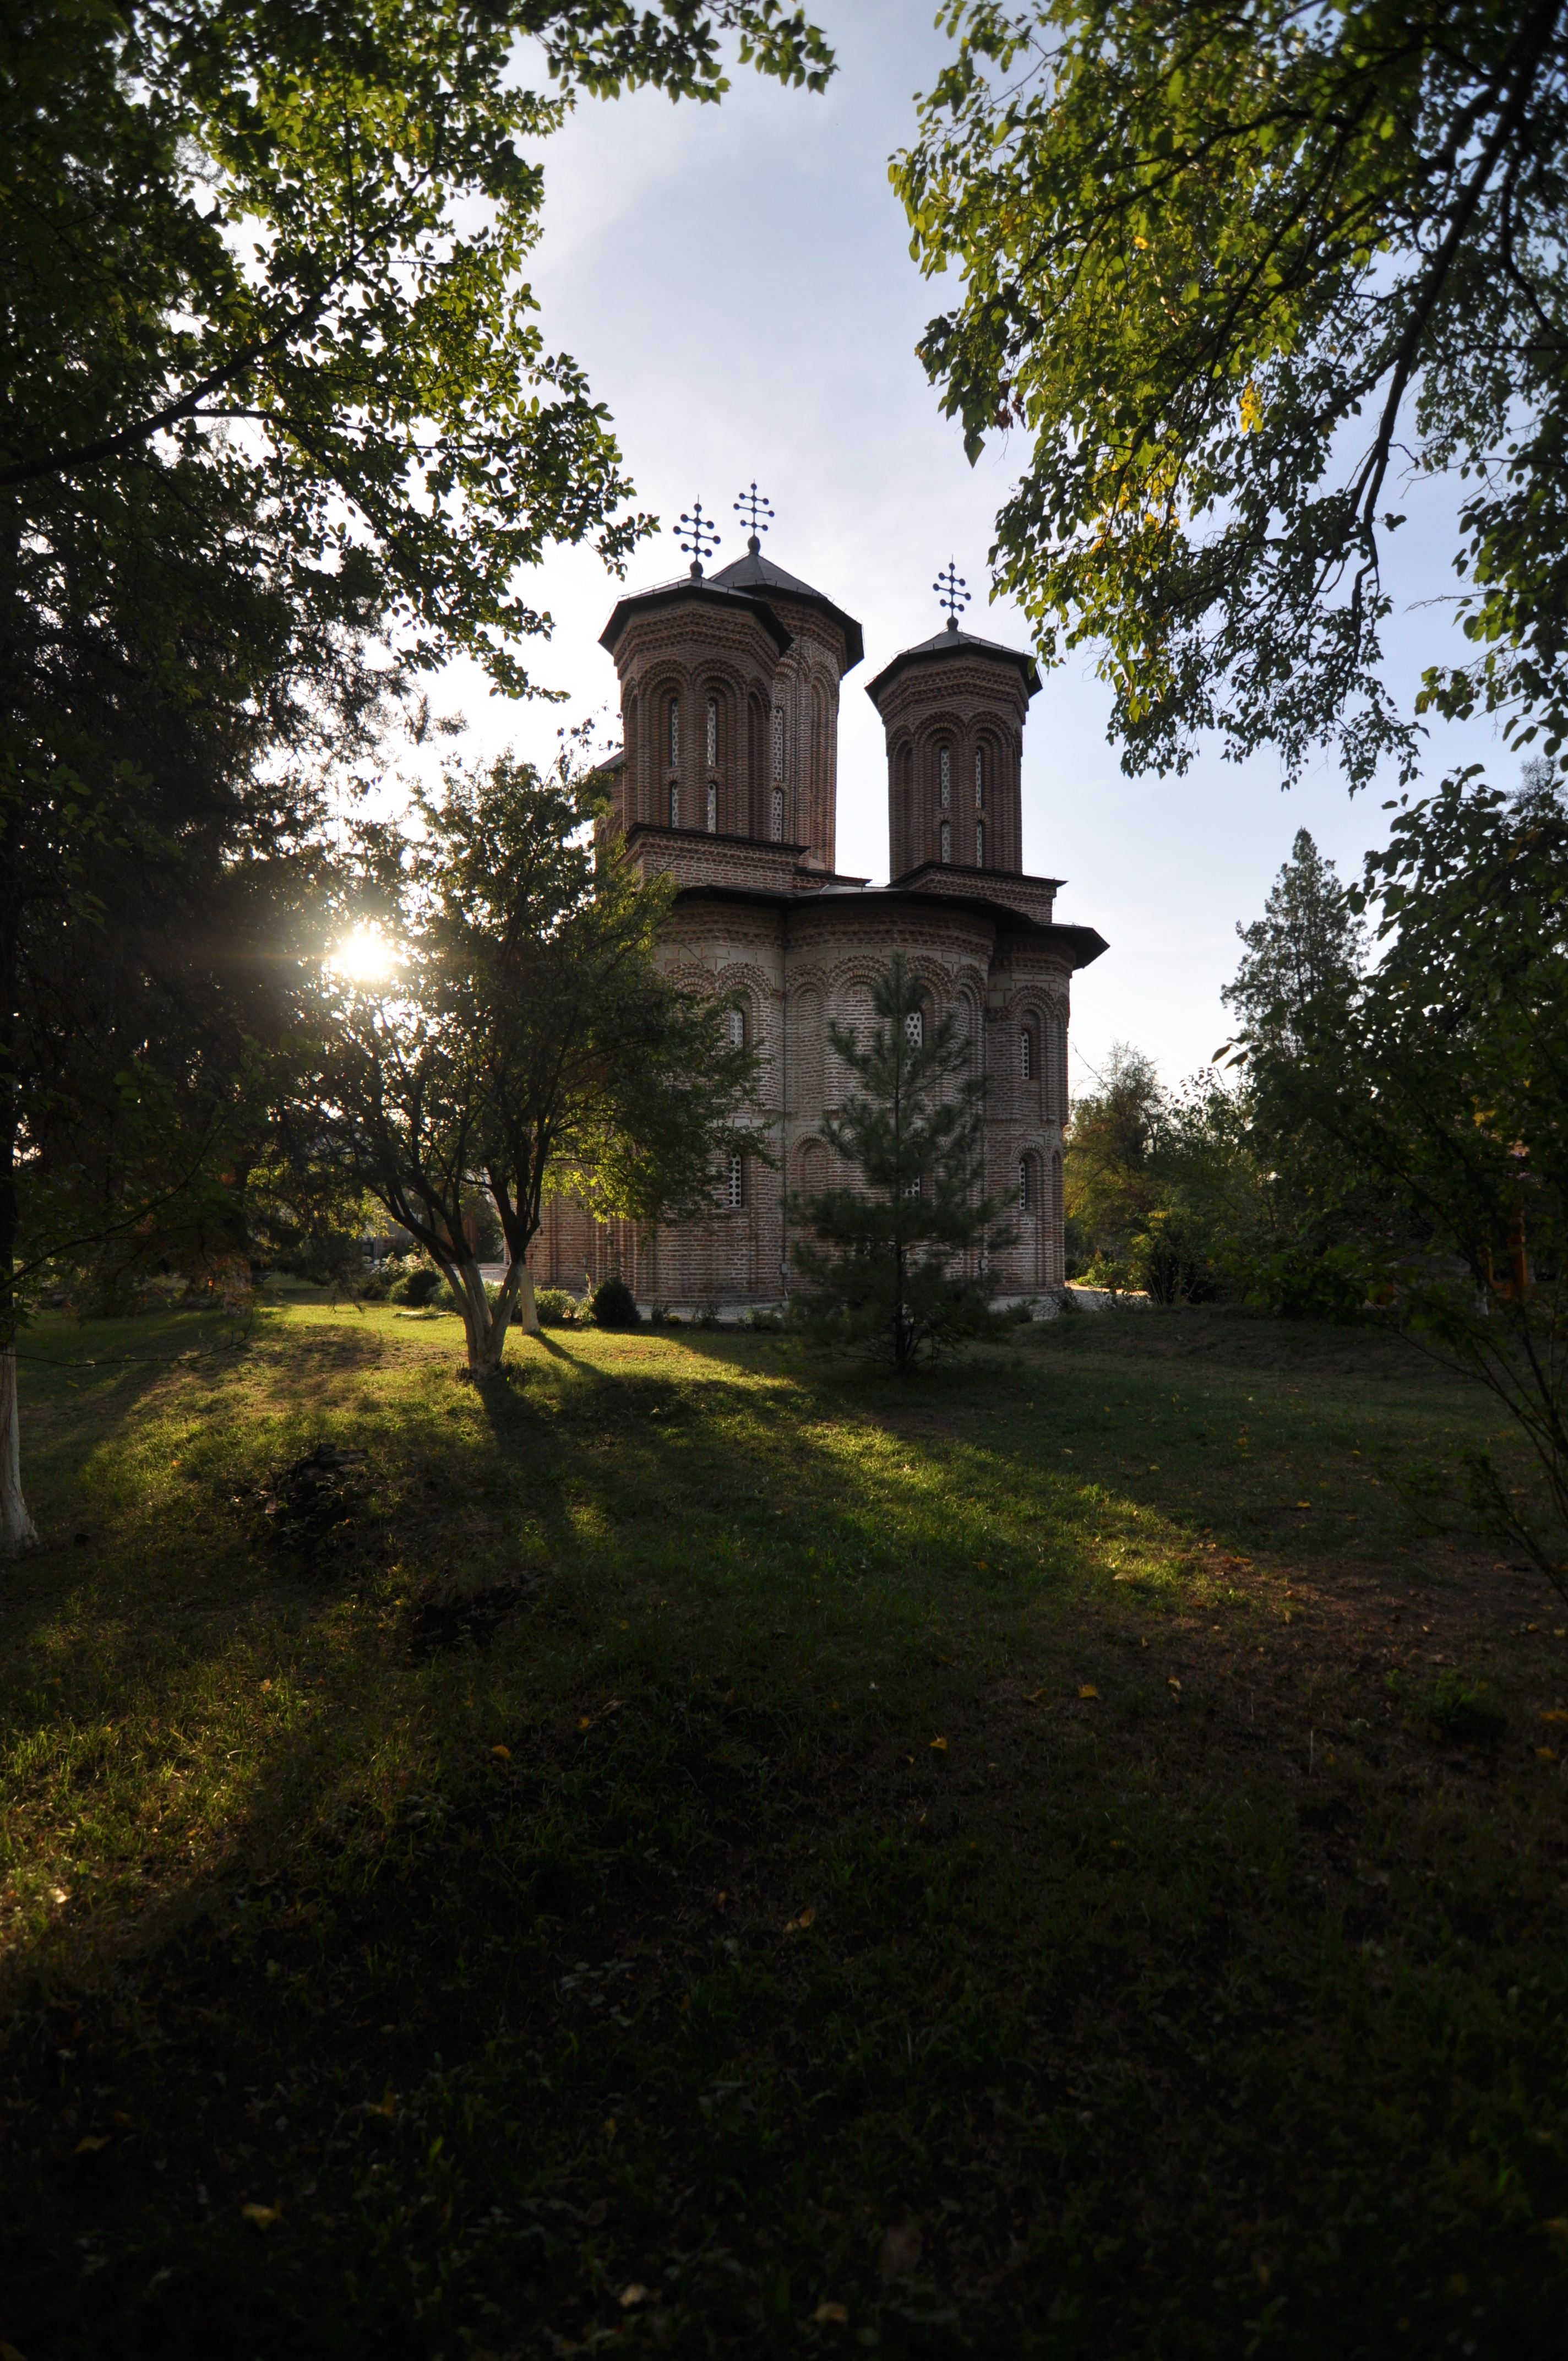
tree, architecture, photography, sunlight, building, chateau, monument, photo, autumn, religion, church, chapel, christian, place of worship, photos, religious, art, de, monastery, churches, fotografie, history, christianity, romana, orthodox, eastern, romania, bor, biserica, arhitectura, wallachia, muntenia, tara, romaneasca, orthodoxy, romanian, ortodoxa, patrimoniu, ortodox, istorie, manastirea, manastire, ortodoxia, ortodoxie, ecclesiastical, bisericeasc, cladire, edificiu, basarab, neagoe, snagov, lmiifiiaa15312, rural area, cre tinism, cre tin